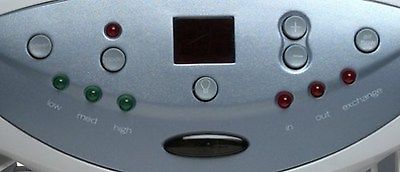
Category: fan